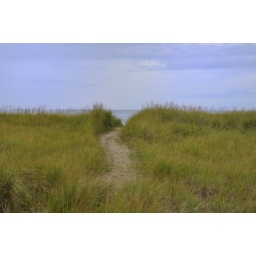
God writes the gospel not in the Bible alone, but on trees and flowers and clouds and stars. ~Martin Luther